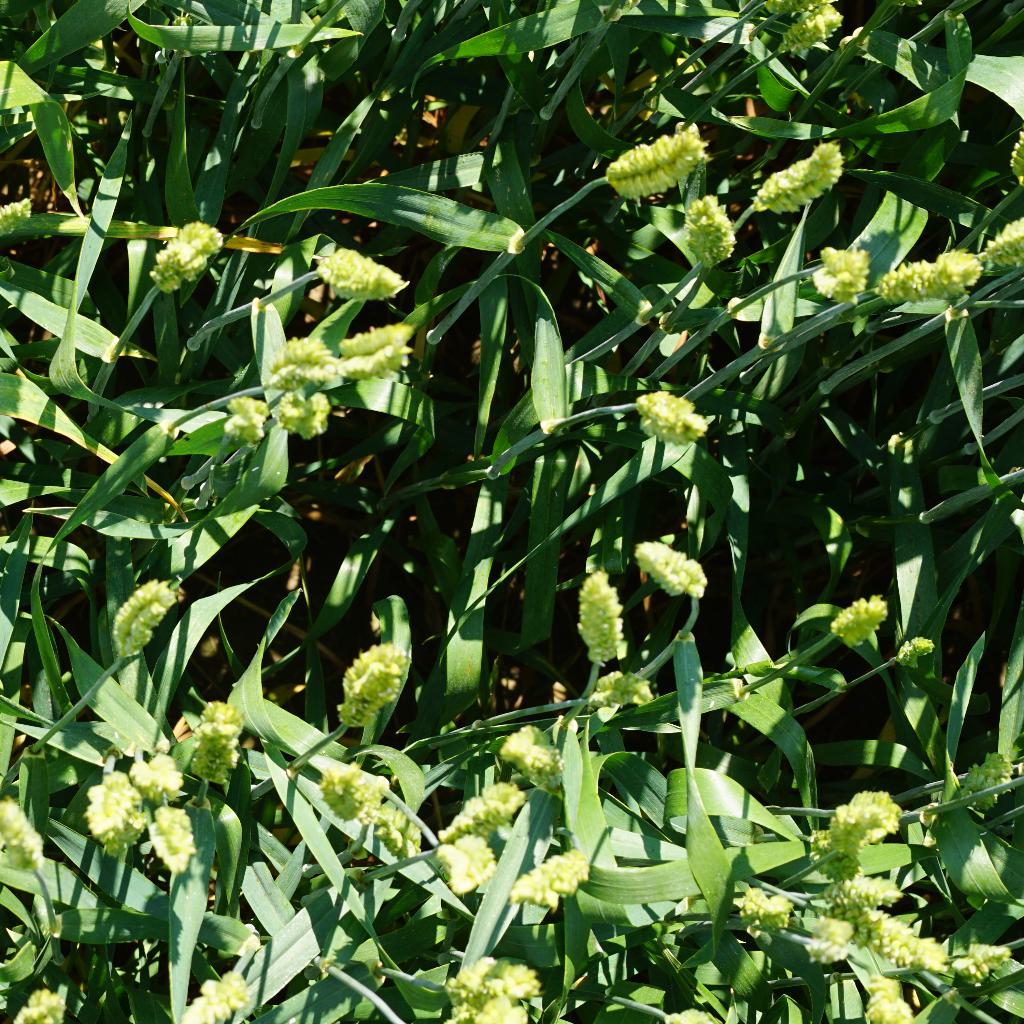
Country: France
Location: Gréoux
Wheat development stage: Filling